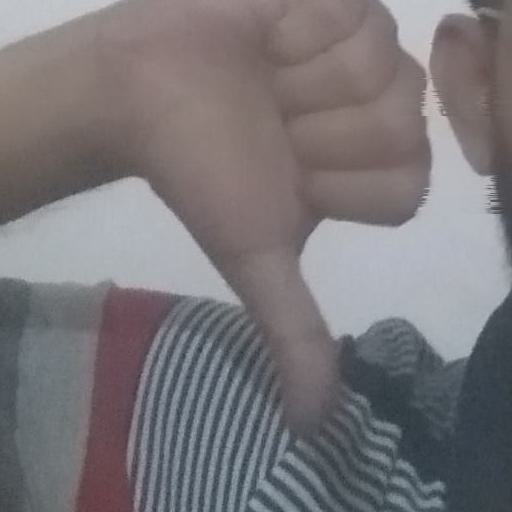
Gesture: dislike